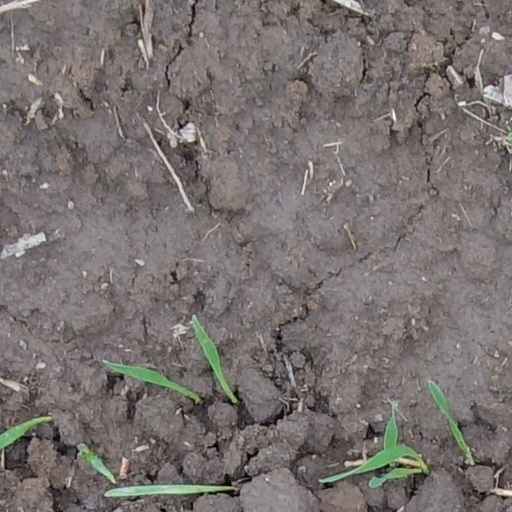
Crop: wheat